Territorial evolution of Poland

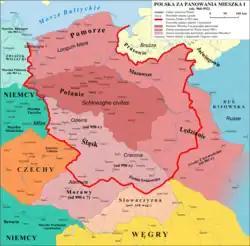
Poland (dark pink) and conquests under Mieszko's rule (ca. 960–992)

Poland is a country in Central Europe bordered by Germany to the west; the Czech Republic and Slovakia to the south; Ukraine, Belarus, and Lithuania to the east; and the Baltic Sea and Kaliningrad Oblast, a Russian exclave, to the north. The total area of Poland is , making it the 69th largest country in the world and the ninth largest in Europe.